Reston railway station

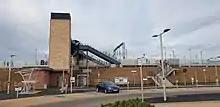
The exterior of the current station in May 2022

Proposals to reopen the station received the backing of John Lamont MSP, who took the case to the Scottish Parliament. A study published in 2013 proposed that and Reston stations be reopened.